Blaž Lorković

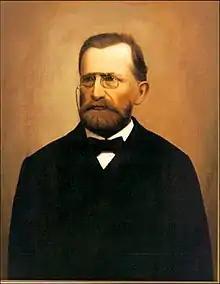
Lorković, painted by S. Milanese

Blaž Lorković (29 January 1839 – 17 February 1892) was a Croatian economist and lawyer, considered to be the founder of Croatian political economy. Due to his contributions, Croatia named its Order of Danica Hrvatska for business and economics after him.